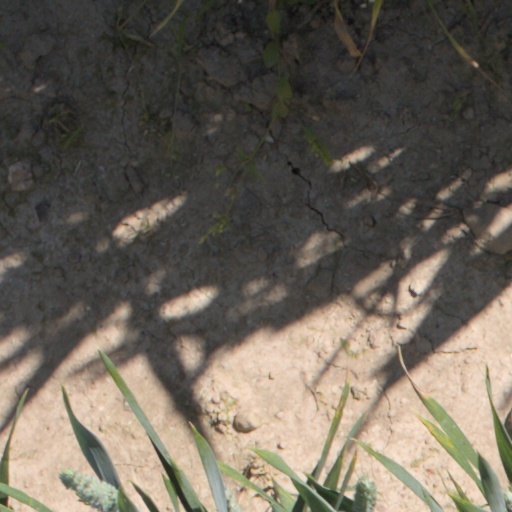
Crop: wheat